Les Avants

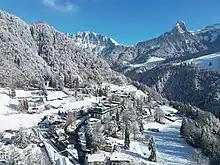
Aerial view of Les Avants, winter season (2022)

Les Avants is a village in the canton of Vaud in Switzerland. It is located in the municipality of Montreux, in the east of the canton, in the district of Riviera-Pays-d'Enhaut. It lies north-east of the town of Montreux and east of Lausanne.